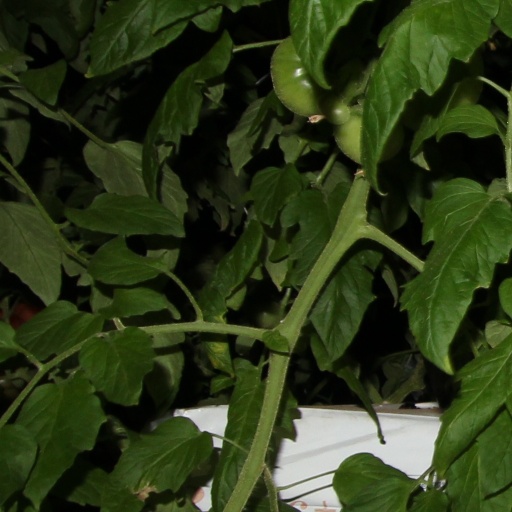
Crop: tomato